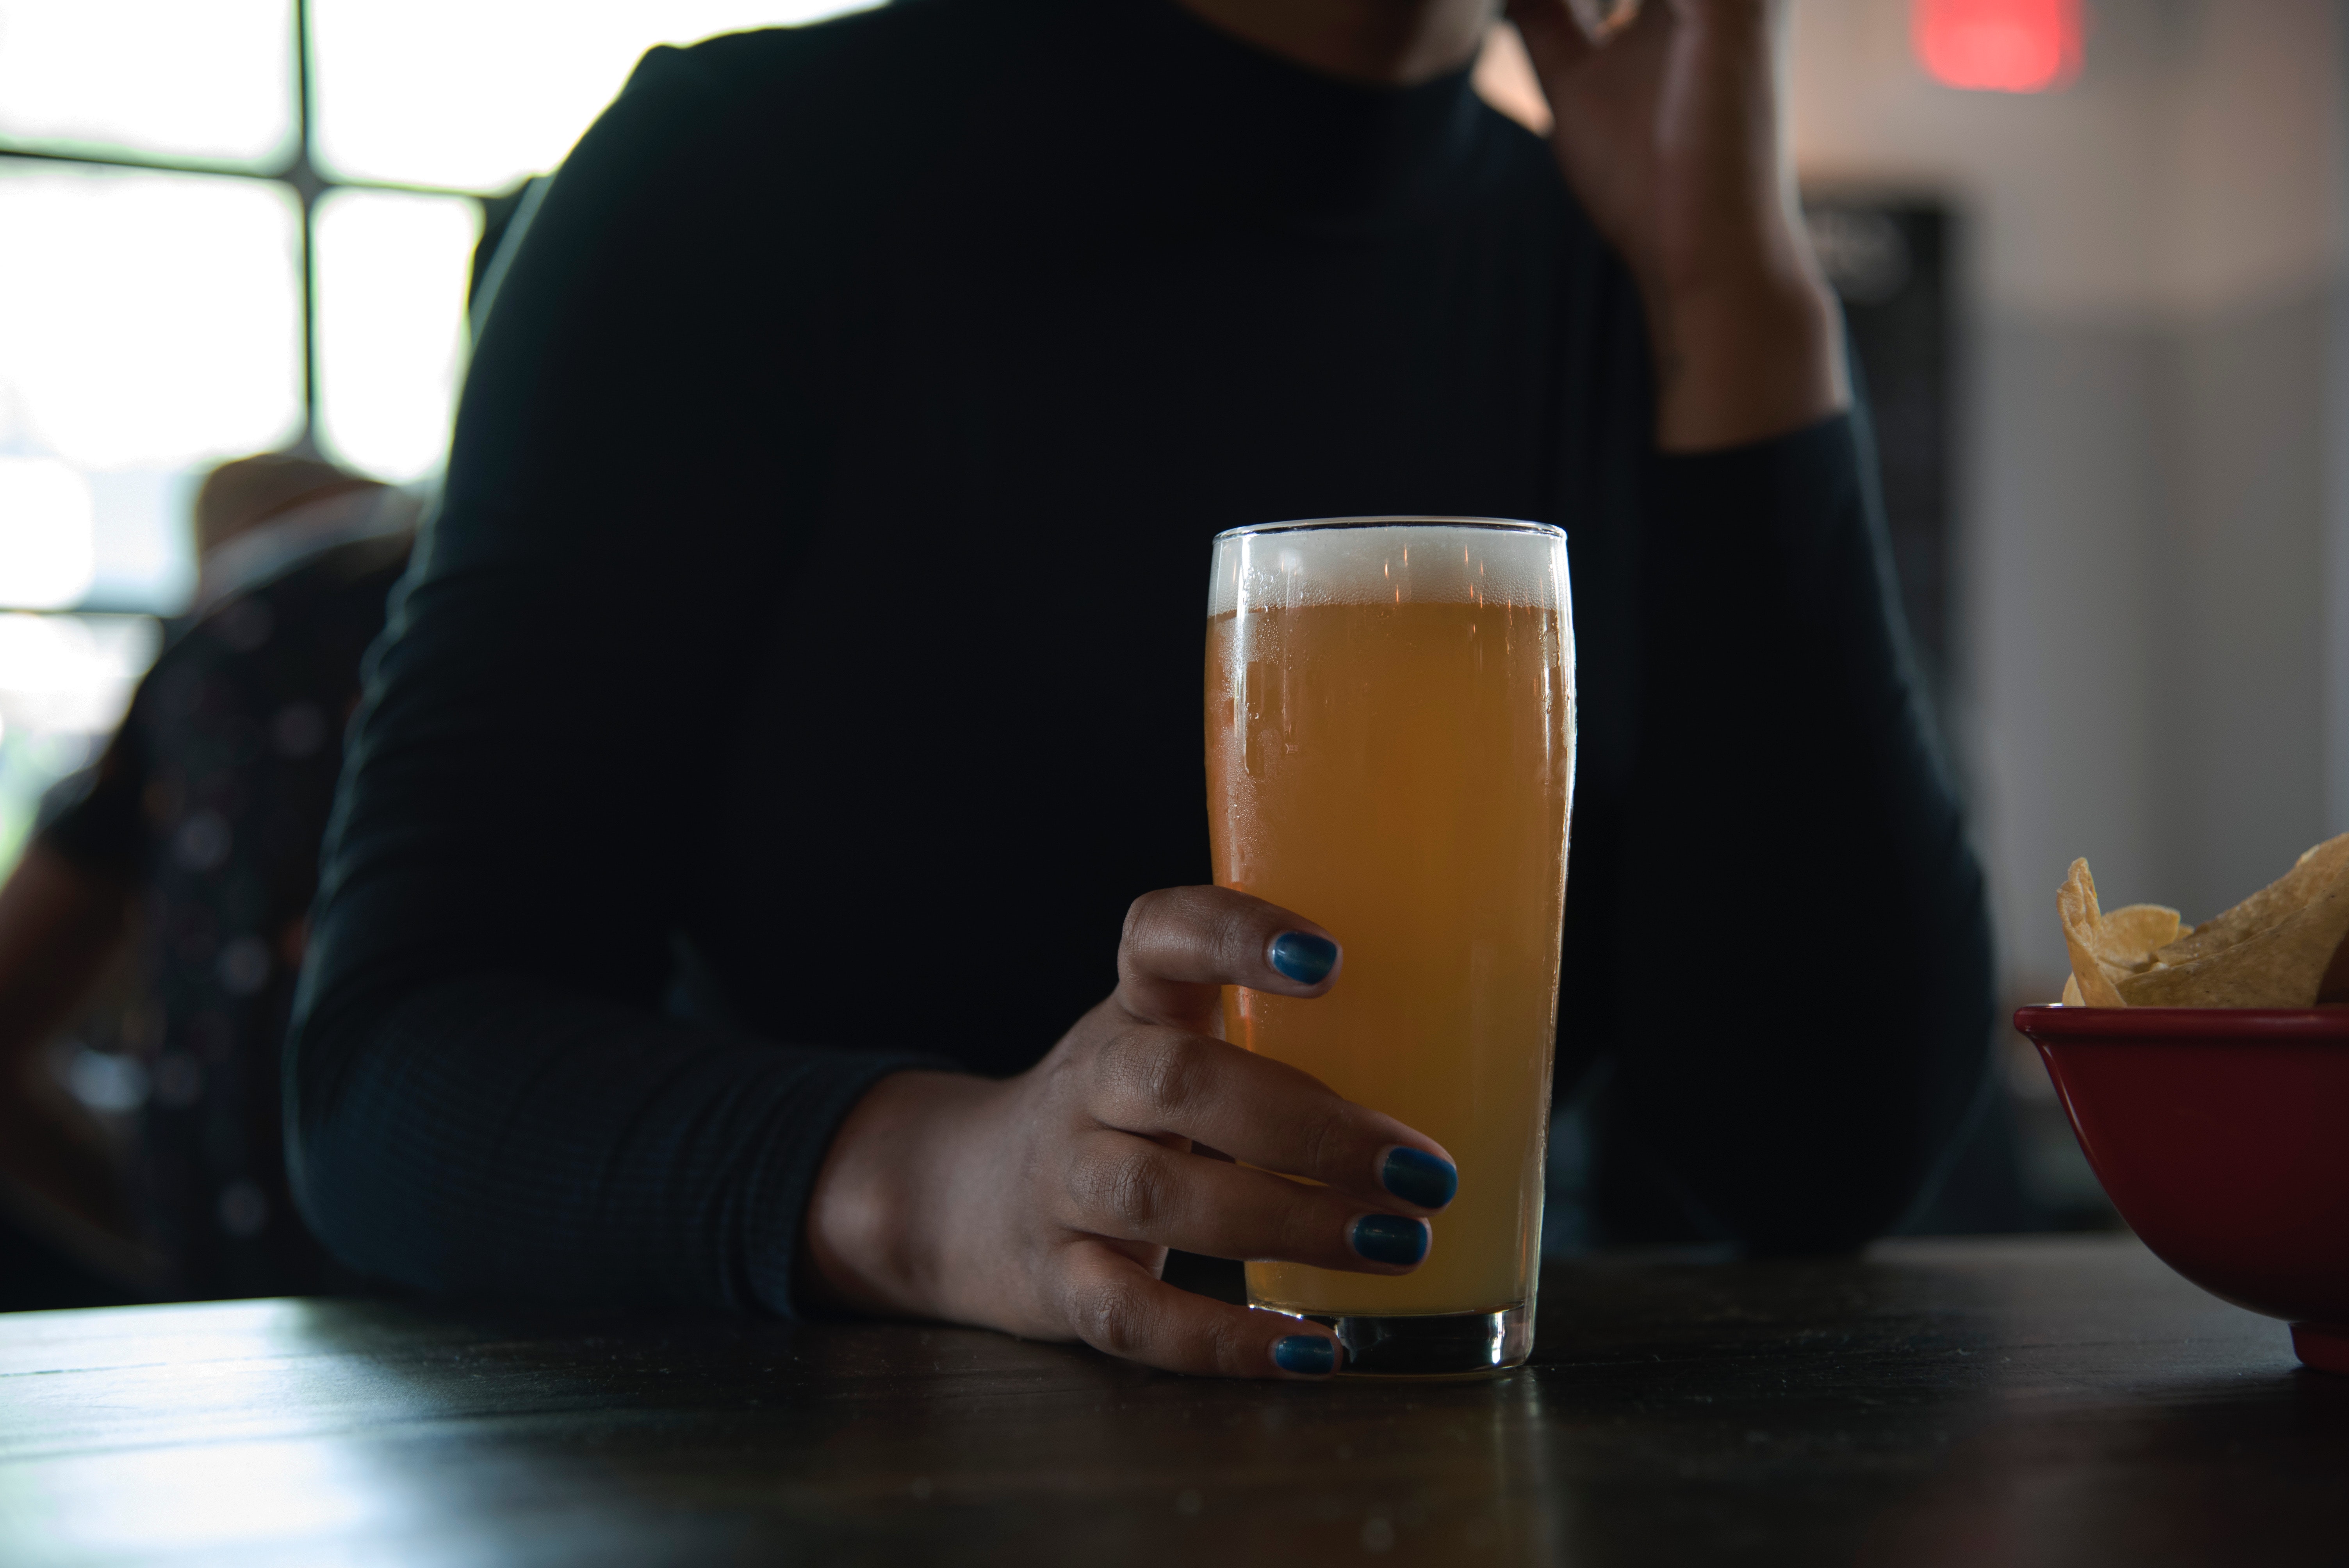
drink, alcohol, pint glass, beer, alcoholic beverage, hand, juice, liqueur, distilled beverage, drinking, glass, beer cocktail, drinkware, lager, beer glass, pint